Ichthyostega

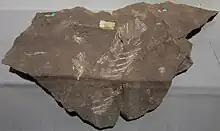

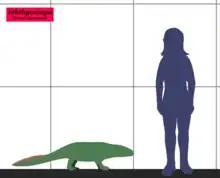
Size comparison.

The vertebral column and ribcage of "Ichthyostega" was unusual and highly specialized relative to both its contemporaries and later tetrapods. The thoracic vertebrae at the front of the trunk and the short neck have tall neural spines that lean backwards. They attach to pointed ribs which increase in size and acquire prominent overlapping flanges. Past the sixth or seventh flanged rib, the ribs abruptly decrease in size and lose their flanges. The lumbar vertebrae at the back of the trunk have strong muscle scars and neural spines which are bent forwards and decrease in size towards the hips. The sacral vertebrae above the hips have fan-shaped neural spines that transition from forward-leaning to backward-leaning as they approach the tail. The vertebrae right behind the hips have unusually large ribs similar to those of the thoracic region. The caudal vertebrae have slender spines that lean backwards. The tail of "Ichthyostega" retained a low fin supported by bony lepidotrichia (fin rays). The tail fin was not as deep as in Acanthostega, and would have been less useful for swimming.